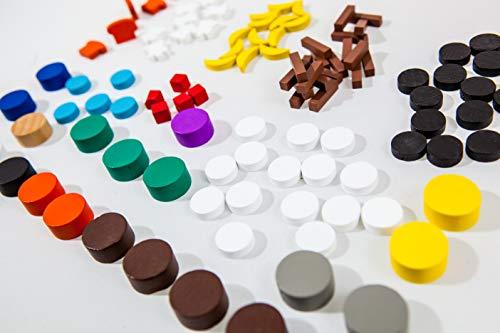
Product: Portal Games Robinson Crusoe Adventures on the Cursed Island Board Game
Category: Toys & Games | Games & Accessories | Board Games
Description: Game of the Year edition of award winning bestseller.
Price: $45.99
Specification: ProductDimensions:9.2x9.2x2.8inches|ItemWeight:3.75pounds|ShippingWeight:4.5pounds(Viewshippingratesandpolicies)|ASIN:B01HDYFCJO|Itemmodelnumber:0064PG|Manufacturerrecommendedage:8-15years